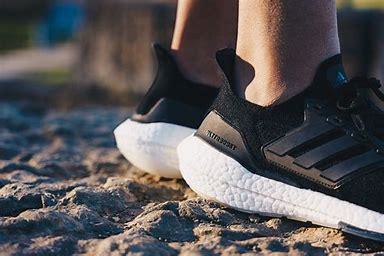
Brand: Adidas
Model: Ultraboost